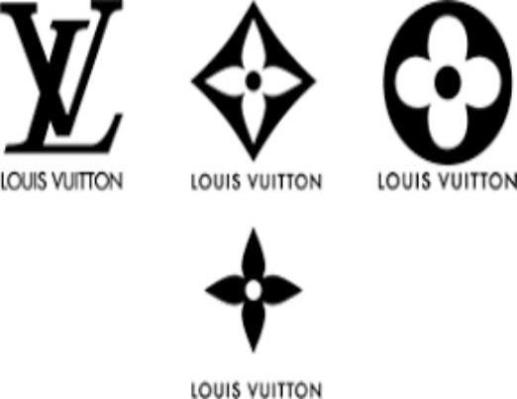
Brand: louis vuitton-2
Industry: Clothes